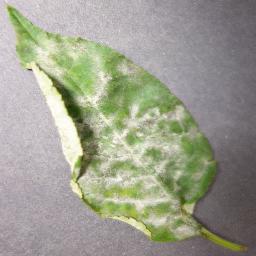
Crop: cherry
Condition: (including_sour)_powdery_mildew